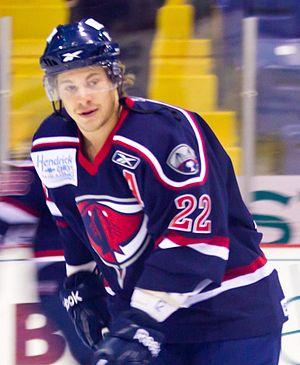
Pierre Lacroix, est un ancien joueur canadien de hockey sur glace. À ne pas confondre avec Pierre Lacroix, président de l'Avalanche du Colorado depuis 1994.